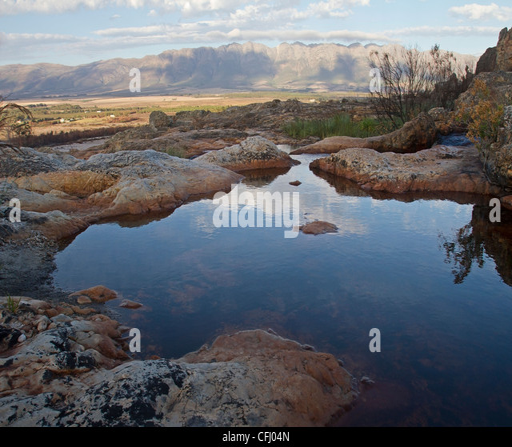
a small dam reflecting clouds with mountains in the background